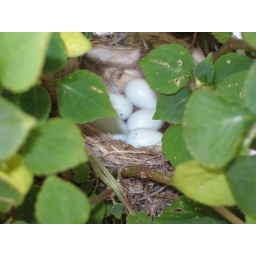
bird eggs in Kel's plant